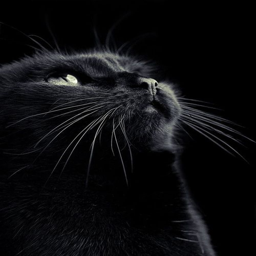
animal are a mysterious kind of folk .